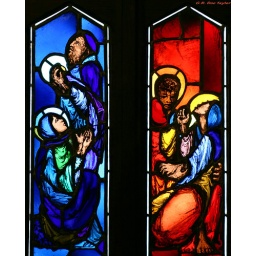
These two modern stained glass windows are at the rear of the nave in St. Mary's Episcopal church in Provo, Utah.